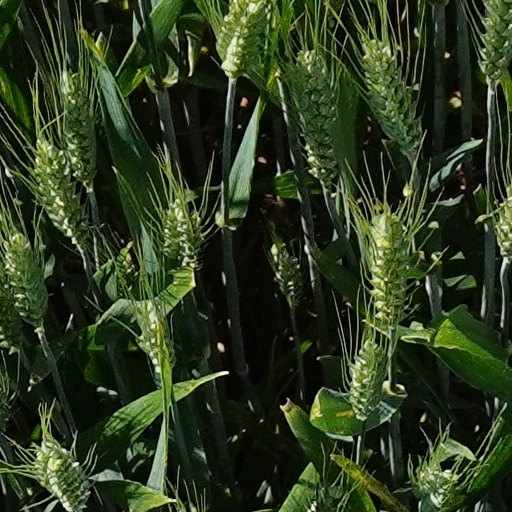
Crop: wheat